Question: Please indicate a possible affordance area of the bed that can be used for sitting
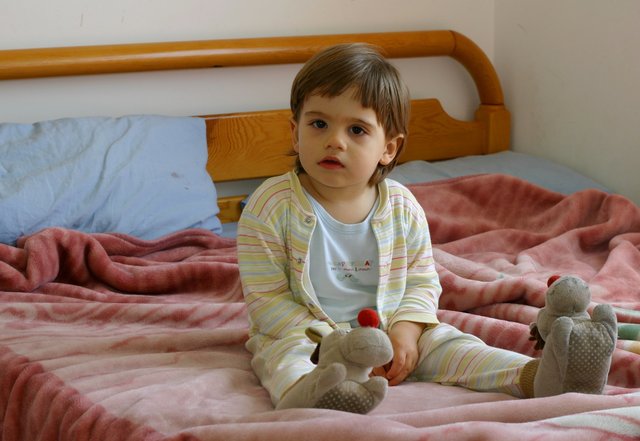
Answer: [0.5, 192.5, 636.5, 438.5]